Tamotsu Oishi

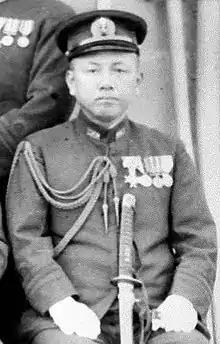
Oishi as staff of the 1st Air Fleet, 1941-42

was a career officer in the Imperial Japanese Navy during World War II.